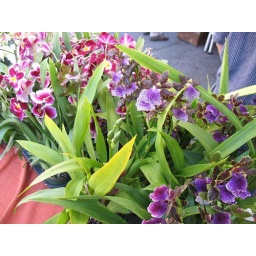
Happy to grown on rocks and loathe to grow in soil, these flowers are originally from the Hawaiian Islands.